Beekeeping

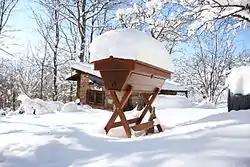
Modern top bar hive

Petro Prokopovych used frames with channels in the side of the woodwork; these were packed side-by-side in stacked boxes. Bees traveled between frames and boxes via these channels, which were similar to the cutouts in the sides of modern wooden sections.